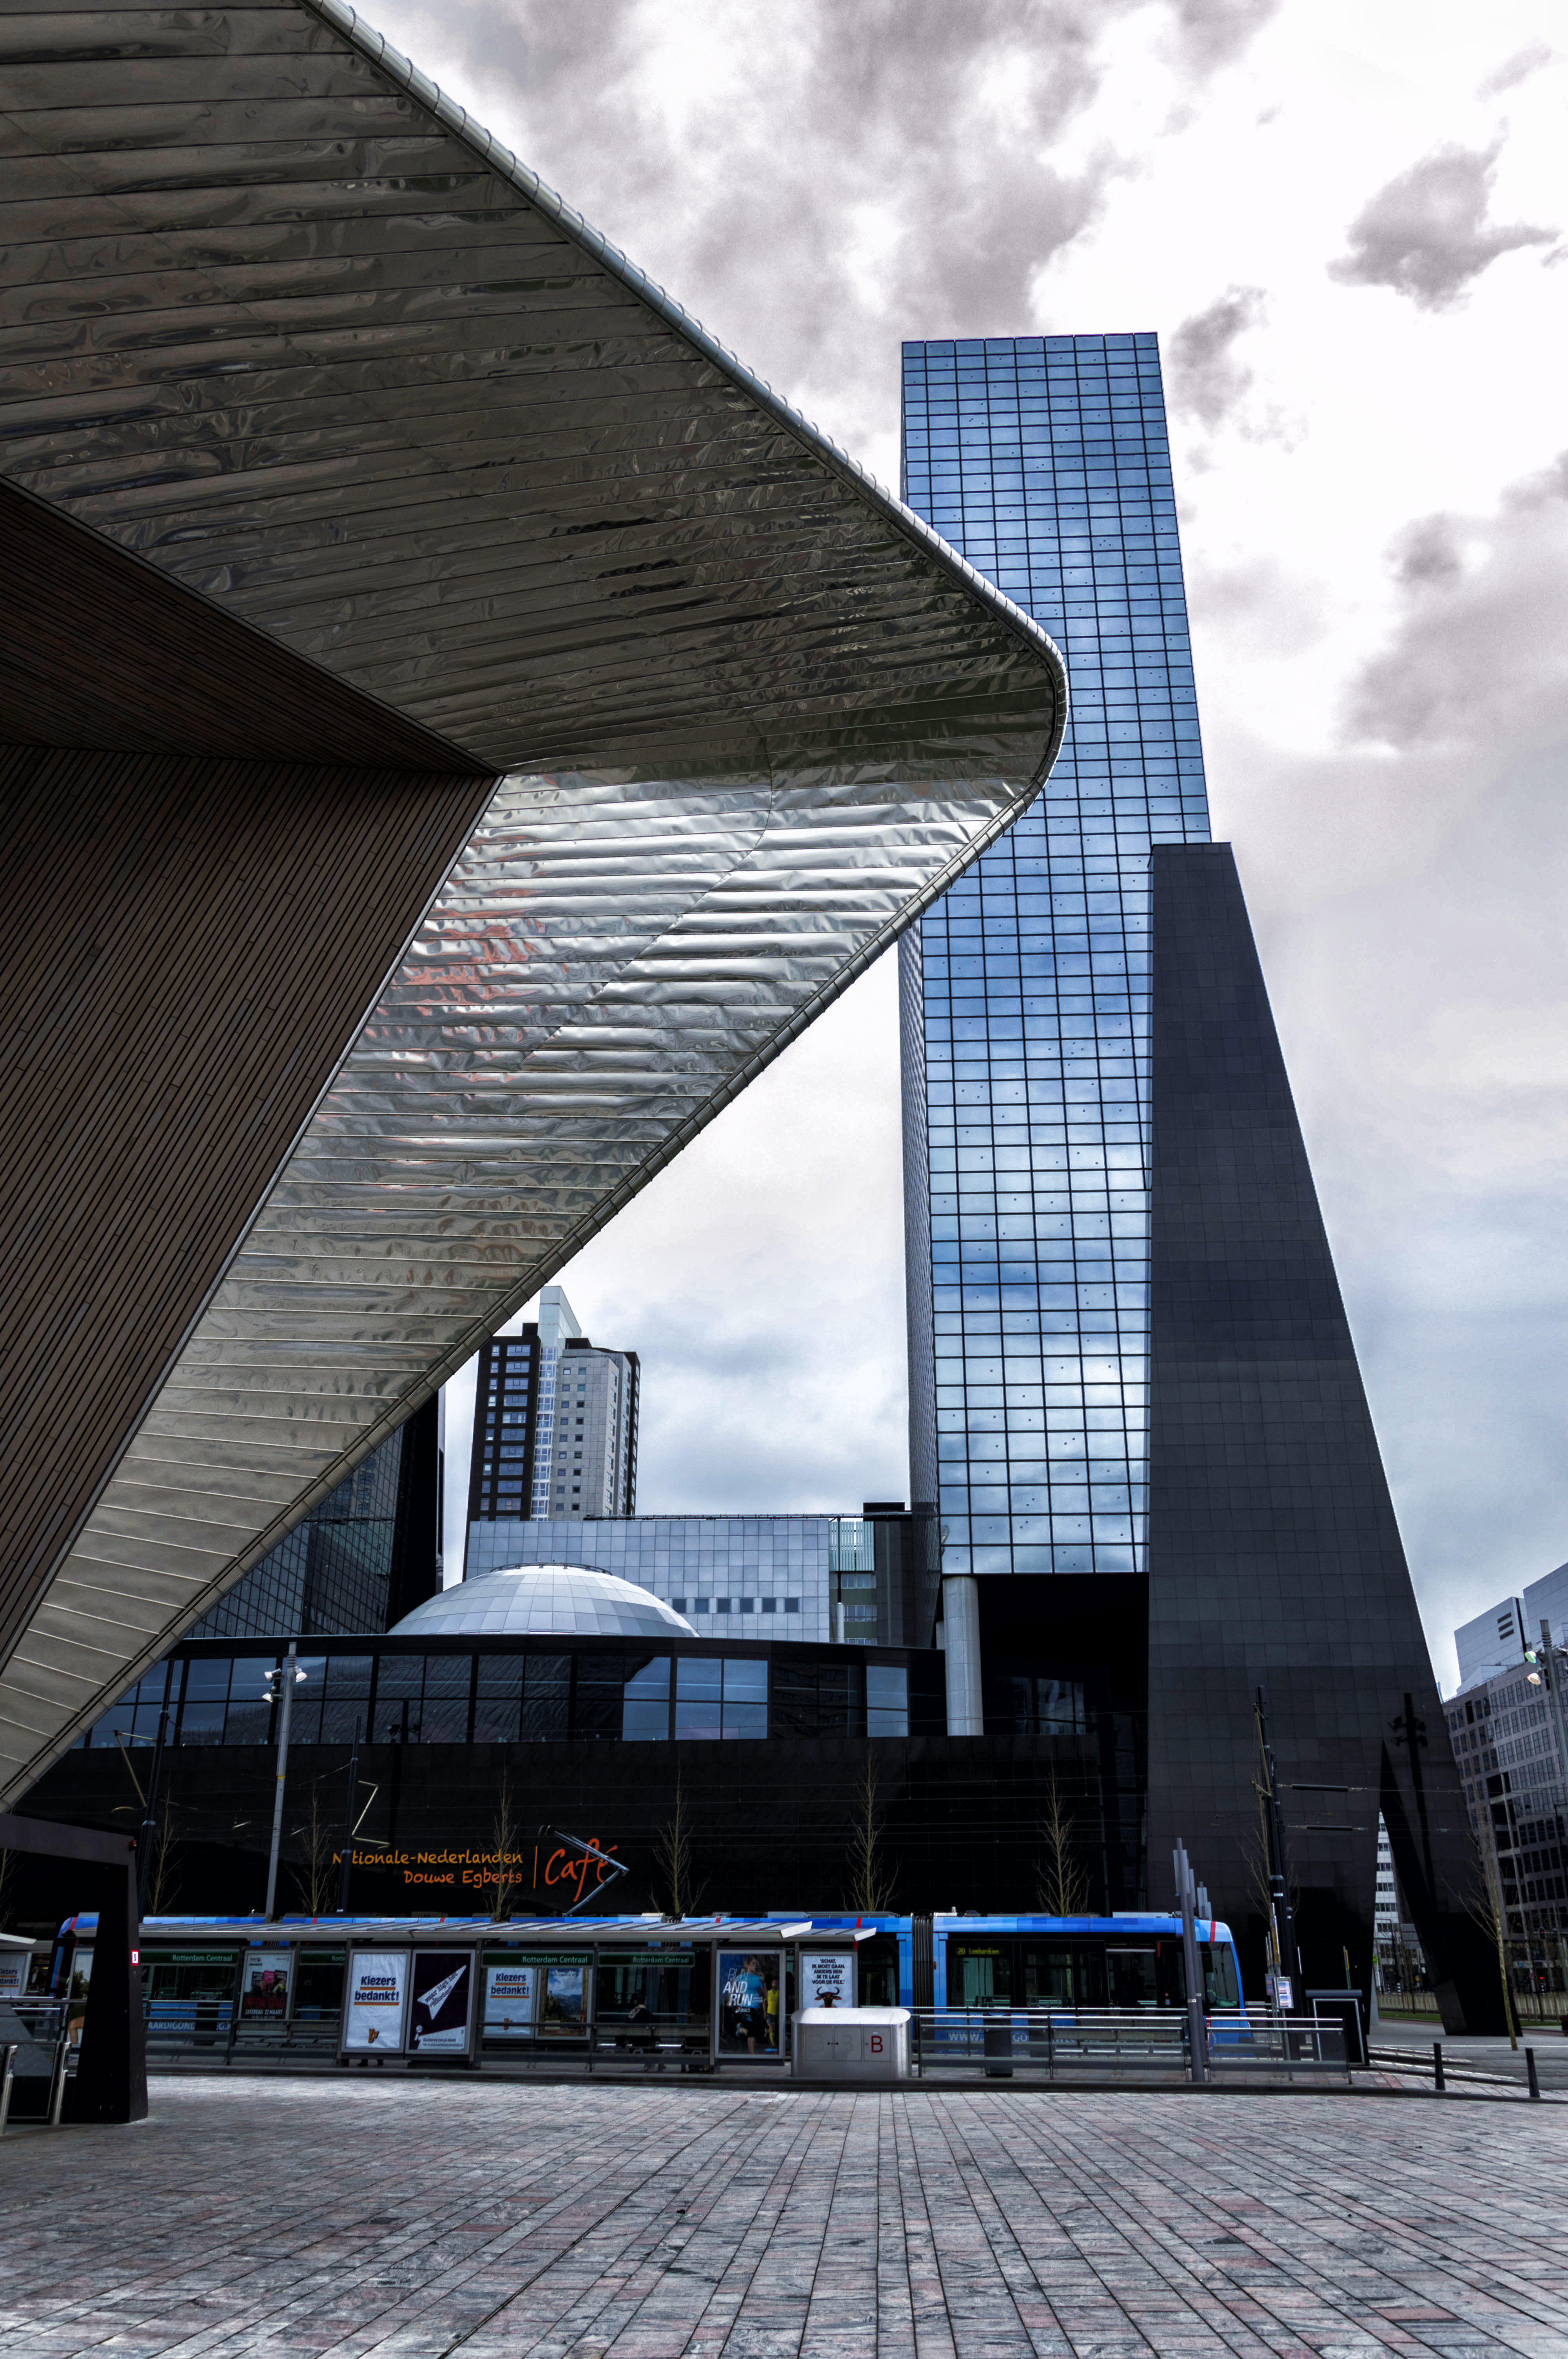
outdoor, architecture, structure, photography, van, building, rail, city, skyscraper, urban, train, photo, downtown, reflection, tower, station, landmark, facade, nikon, tower block, holland, nederland, netherlands, rotterdam, de, gare, dutch, outdoorphotography, picture, photograph, fotos, foto, fotografie, pd, shape, headquarters, centralstation, paulvandevelde, pdvandevelde, padagudaloma, dordrecht, nederlandinfotos, urbanfotografie, pvdvfotografie, pdvandeveldedordrecht, nederlandsefotografie, dutchphotogaraphy, totallydutch, fotografienederland, hollandsefotografie, fotografieholland, nederlandsespoorwegen, velde, centraalstation, trein, dutchrailways, ing, urban area